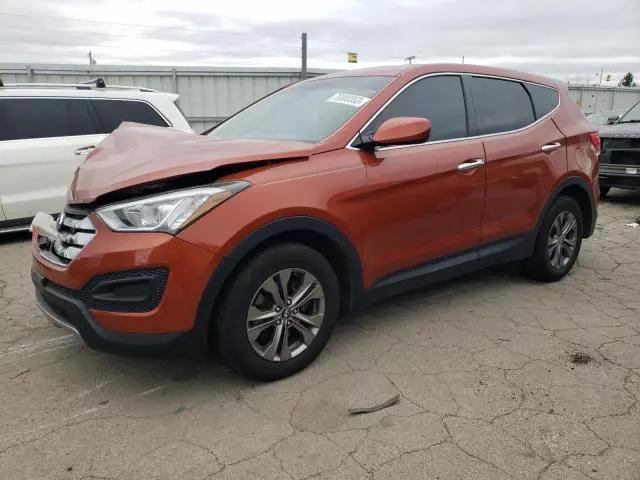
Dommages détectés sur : pare-choc avant, capot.
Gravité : majeur